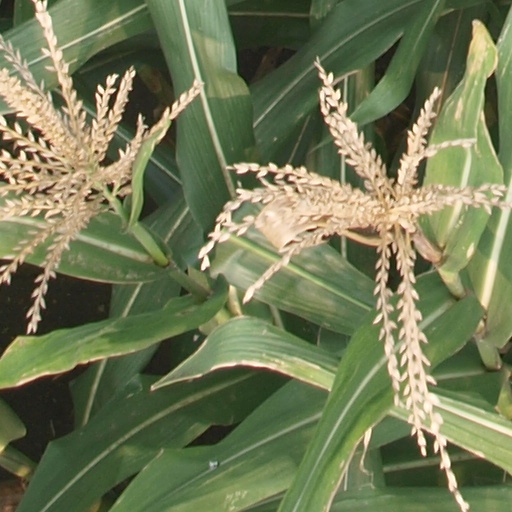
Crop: maize; corn